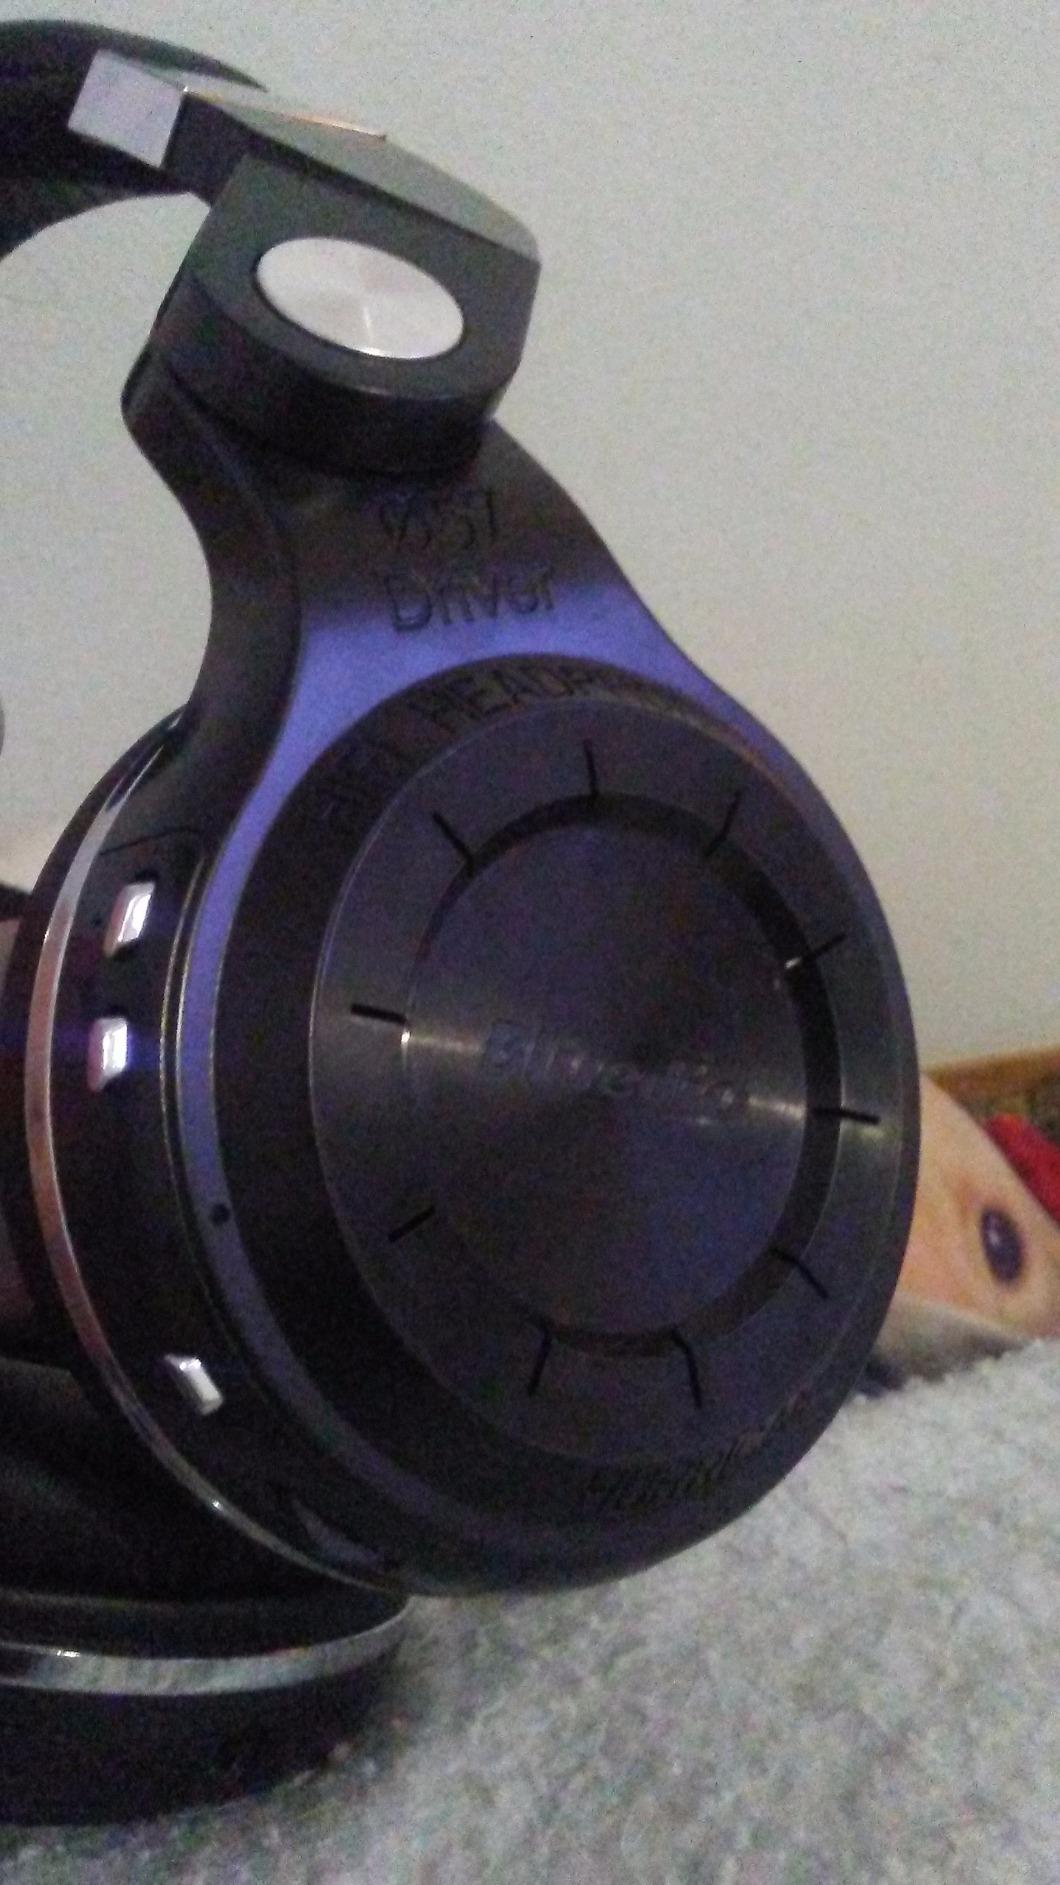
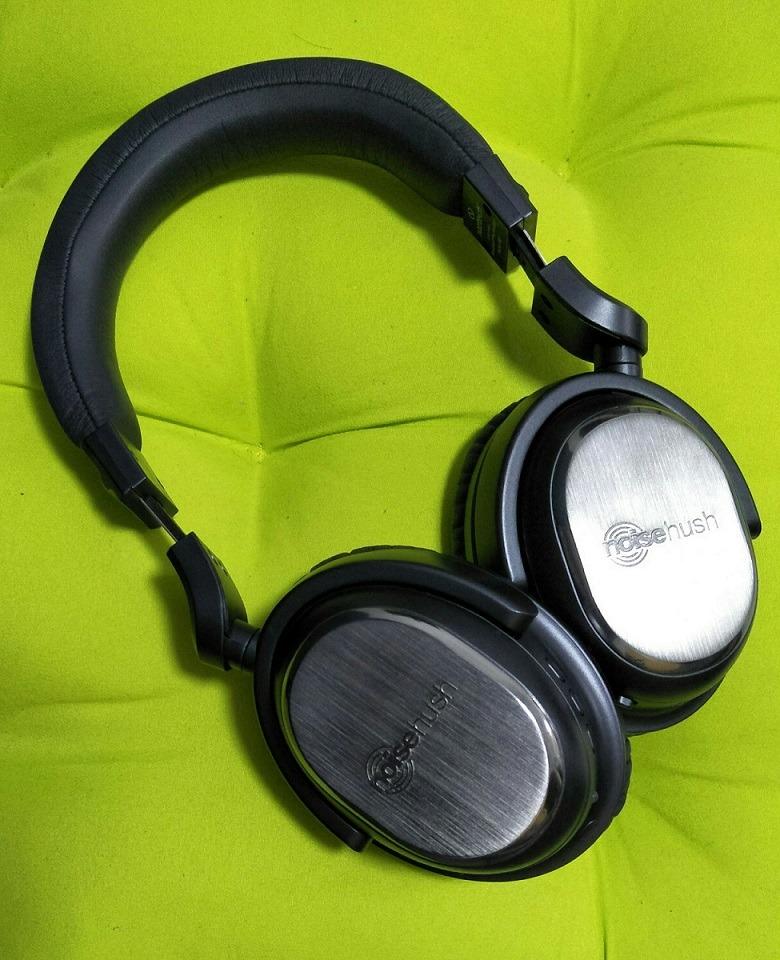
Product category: headphones
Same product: no